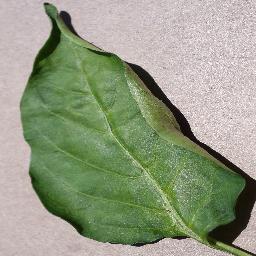
Label: Pepper,_bell___healthy